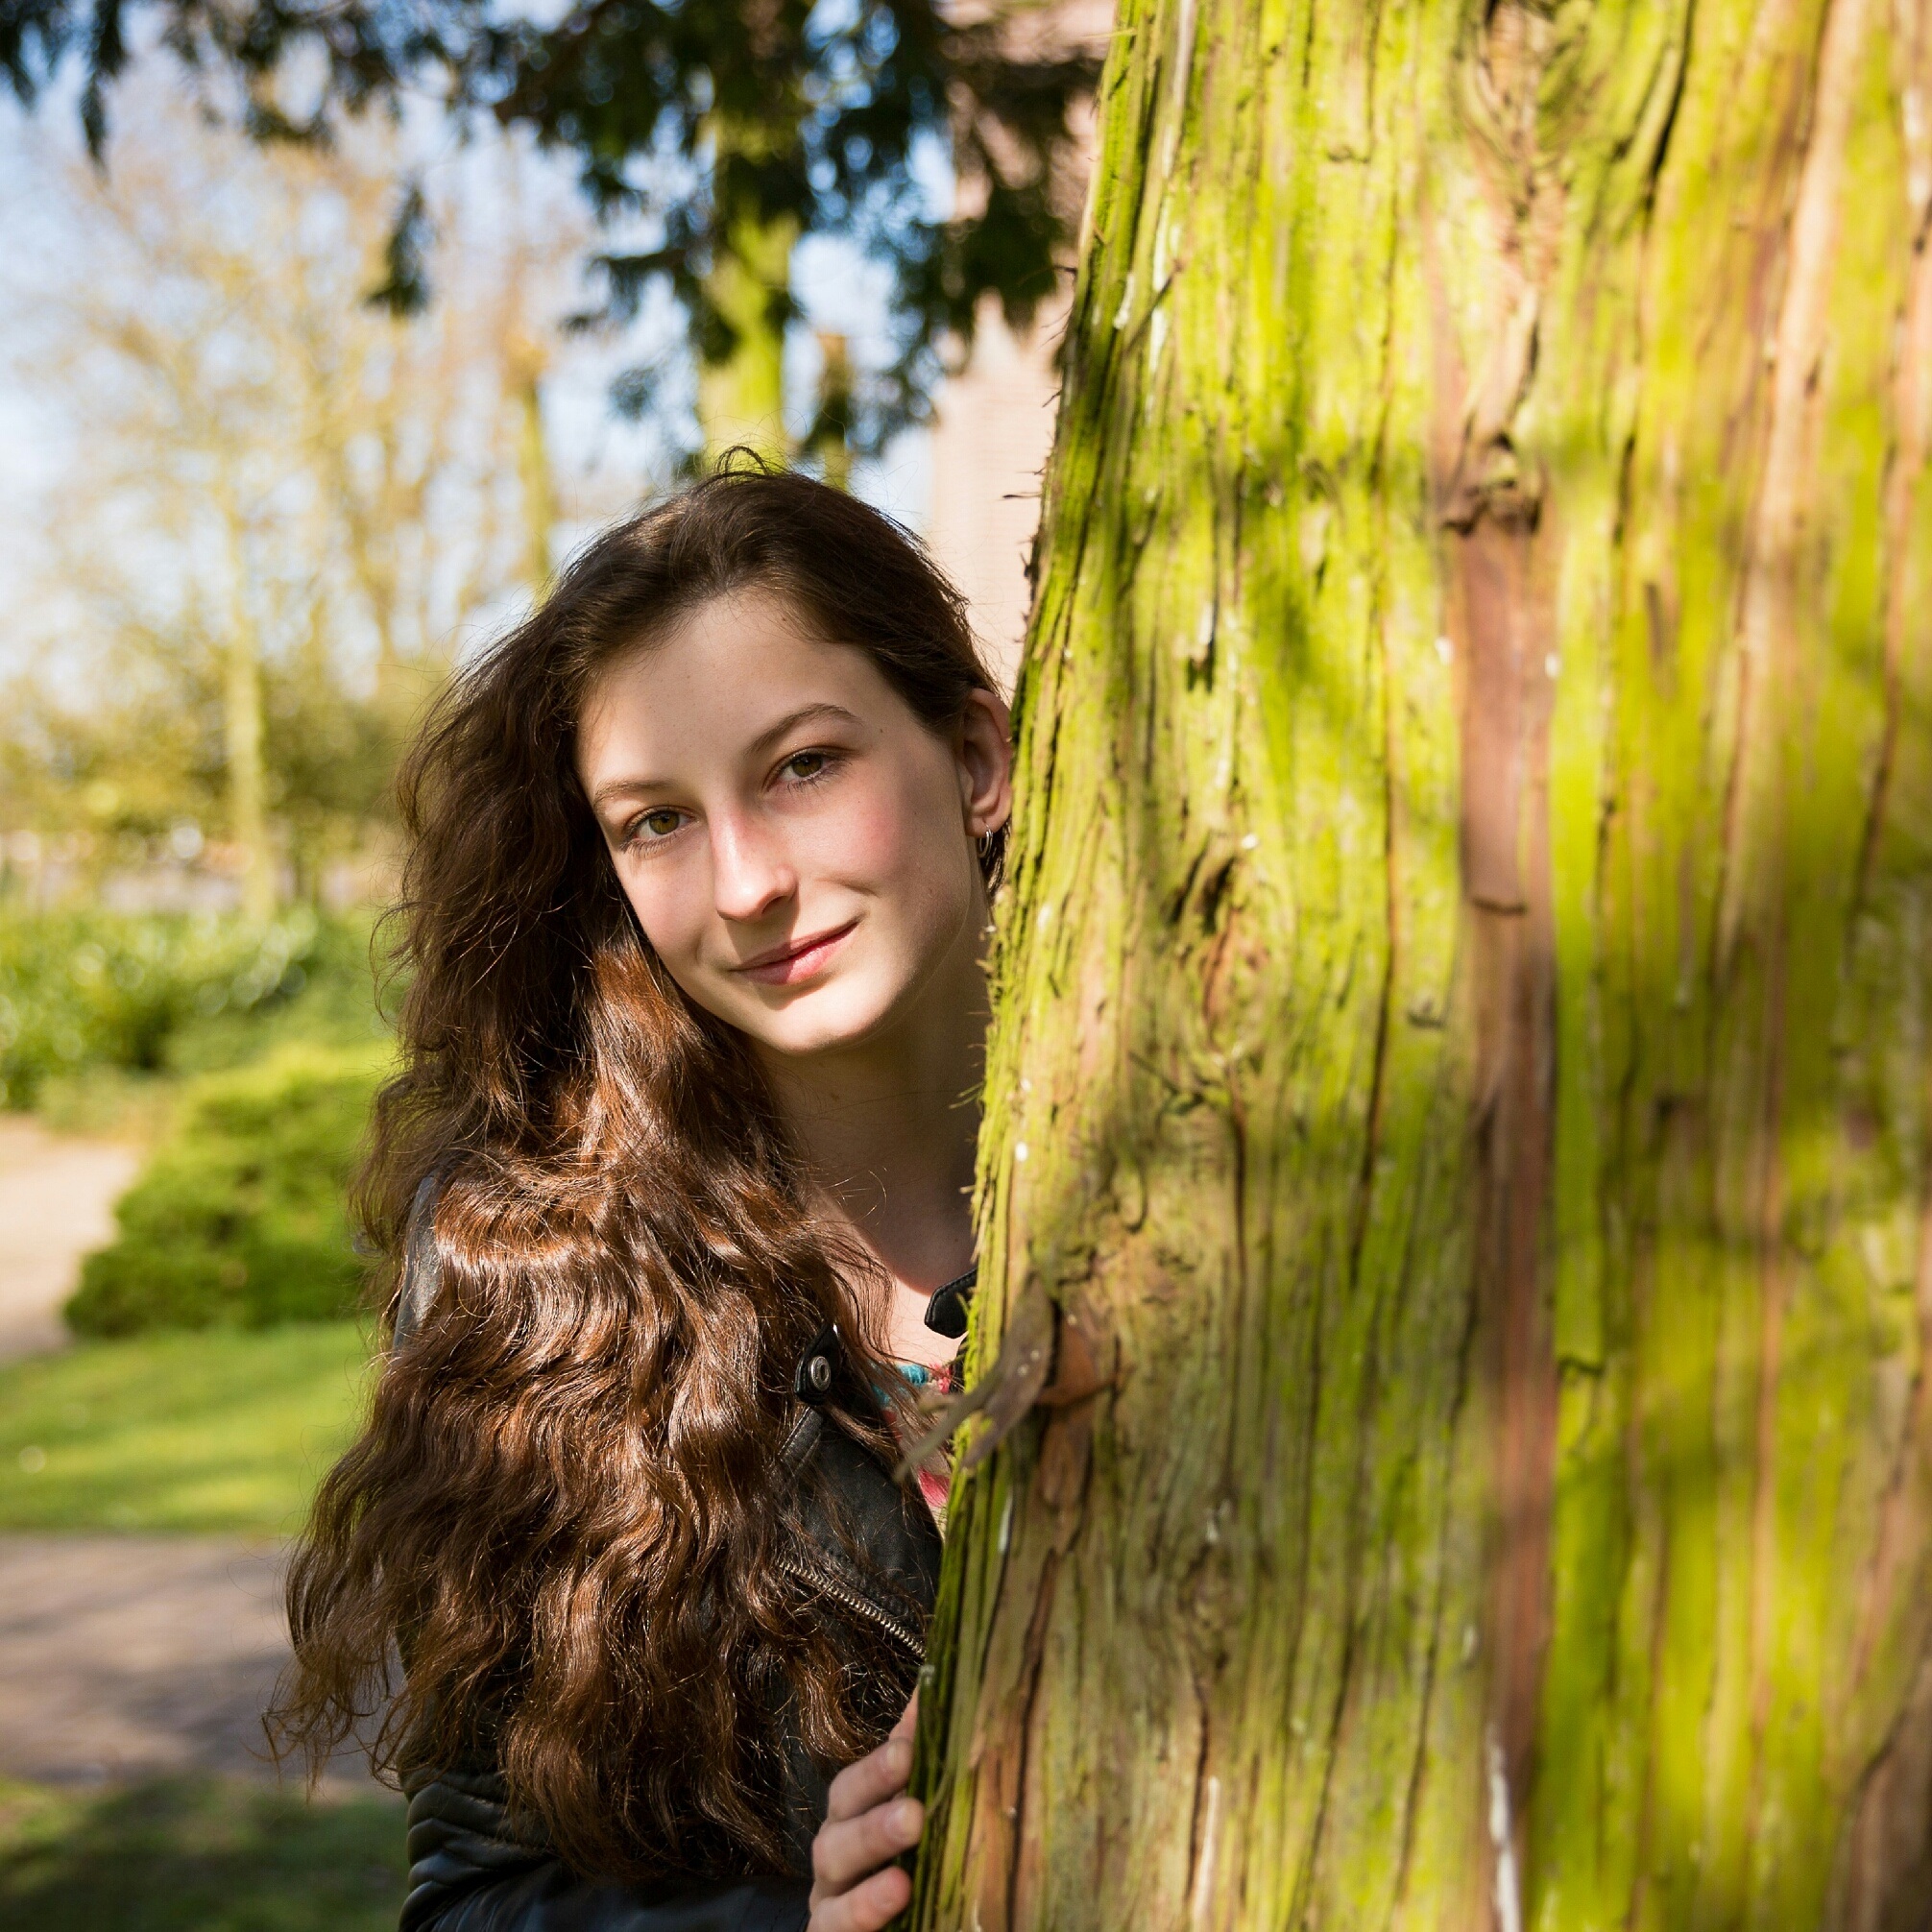
watch, man, tree, nature, forest, grass, outdoor, person, people, plant, girl, woman, photography, sunlight, leaf, flower, thinking, portrait, model, young, spring, green, relax, youth, autumn, child, fashion, garden, season, smile, long hair, face, dress, cool, beauty, faces, maid, woodland, habitat, curls, teen, young woman, merry, tough, photo shoot, brown eyes, portrait photography, natural environment, woody plant